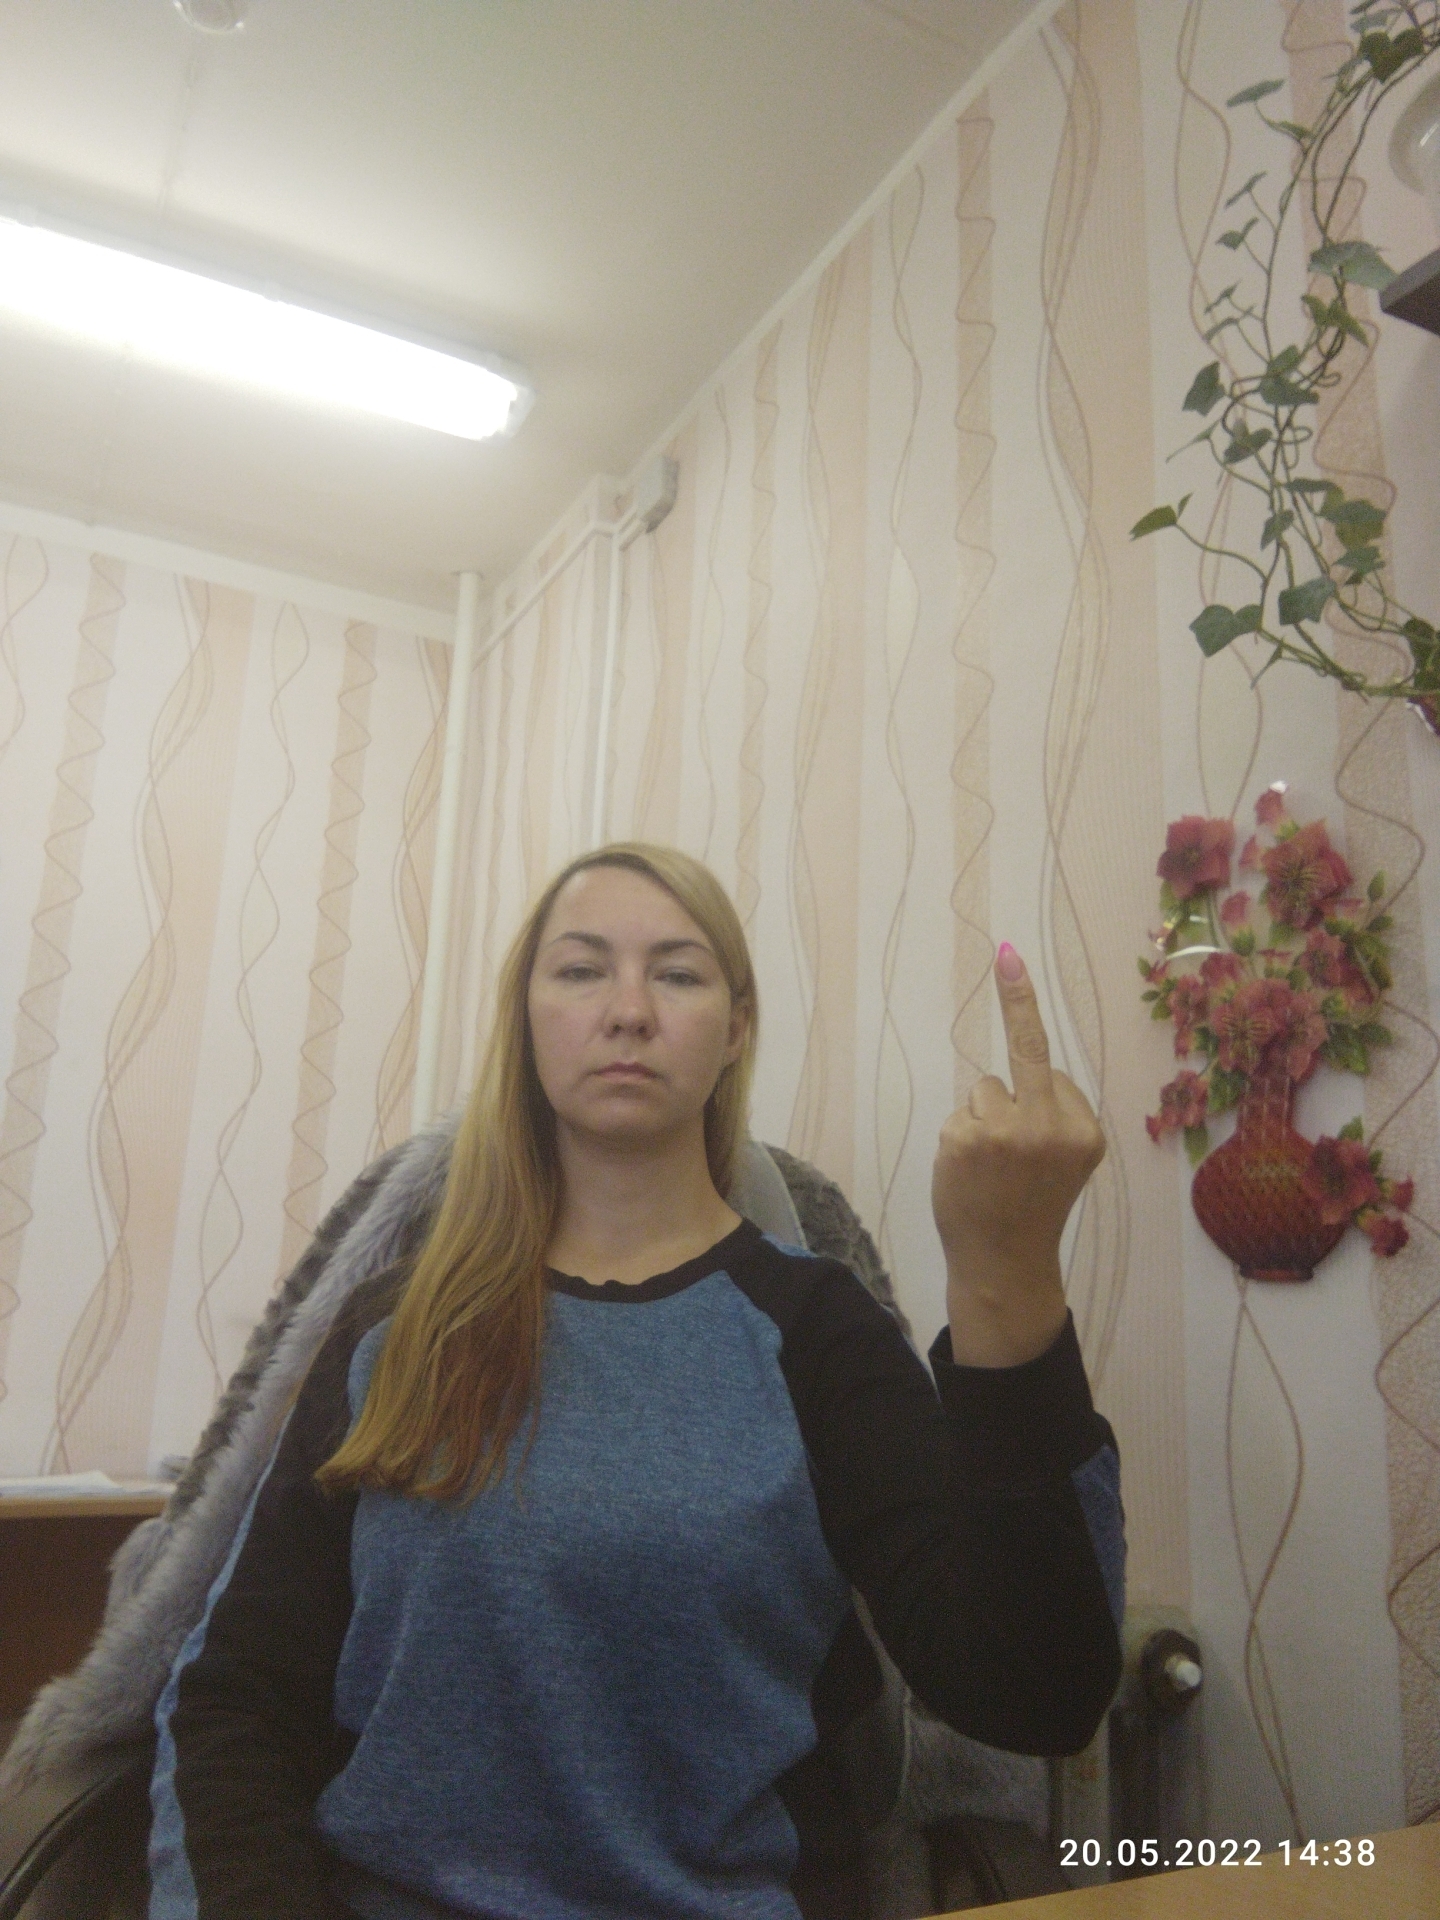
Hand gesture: middle_finger